Anti-Nowhere League

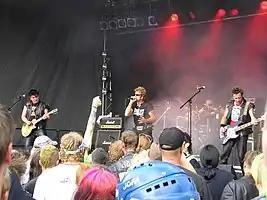
Anti-Nowhere League performing in 2007

Anti-Nowhere League are an English punk rock band, formed in 1979 in Royal Tunbridge Wells, Kent, by lead singer Animal (Nick Culmer), guitarist Magoo (Chris Exall), Bones (Tony Shaw) on drums and Chris Elvy on bass.